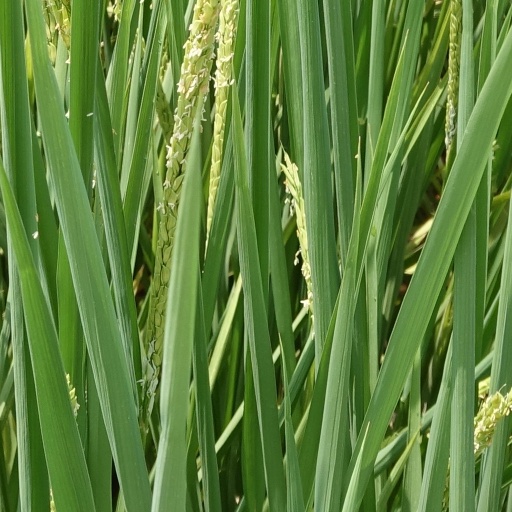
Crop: rice